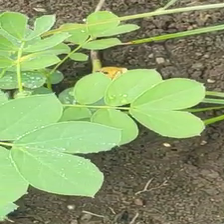
Weed species: Sicklepod_(Senna obtusifolia)